Marie Dihau

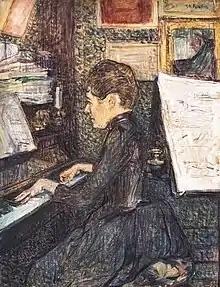

Marie Dihau (12 September 1843 – 14 May 1935) was a French singer, pianist as well as singing and piano teacher.